Ra'anan Levy

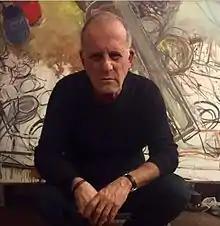
Levy in 2017

Born into a Syrian Jewish family, Levy's grandfather worked as a newspaper manager in Damascus. Following the Yom Kippur War, Levy was released from his military service. From 1975 to 1979, he was enrolled at the Accademia di Belle Arti di Roma and subsequently the Accademia di Belle Arti di Firenze. At the same time, he was also enrolled in the Santa Reparata International School of Art in Florence. From 1980 to 1982, he studied history at the Hebrew University of Jerusalem, and from 1982 to 1984 was a resident of the Rijksakademie van beeldende kunsten. In 1987, he obtained a scholarship from the Fondation de France and moved to Paris.